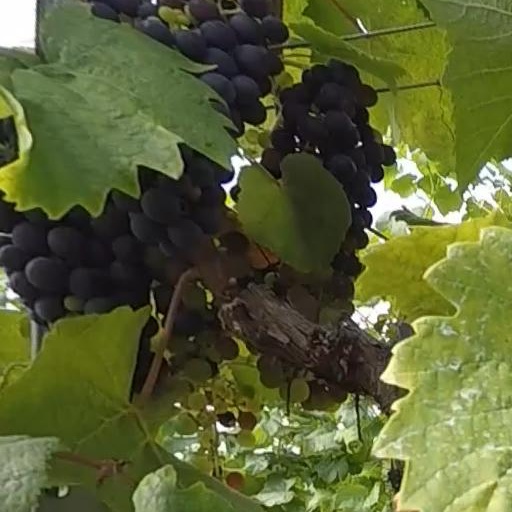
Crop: grape